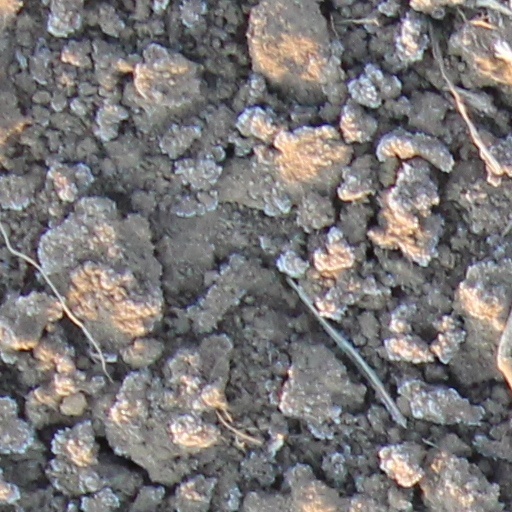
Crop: wheat